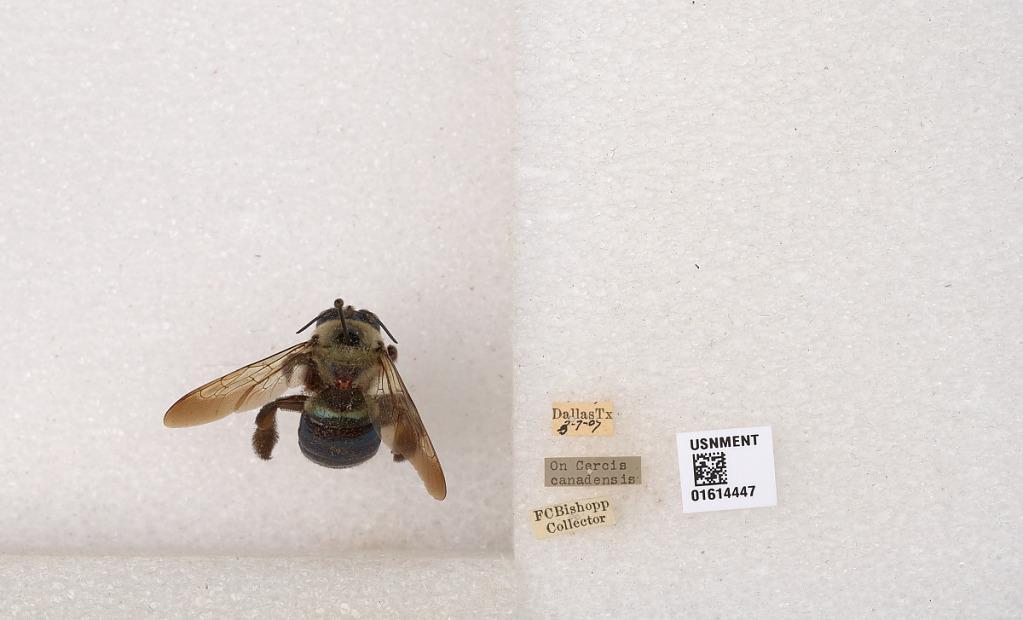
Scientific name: Xylocopa (Xylocopoides) virginica texana Cresson
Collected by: F. Bishopp
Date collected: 1907-3-7
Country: United States
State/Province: Texas
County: Dallas
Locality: Dallas